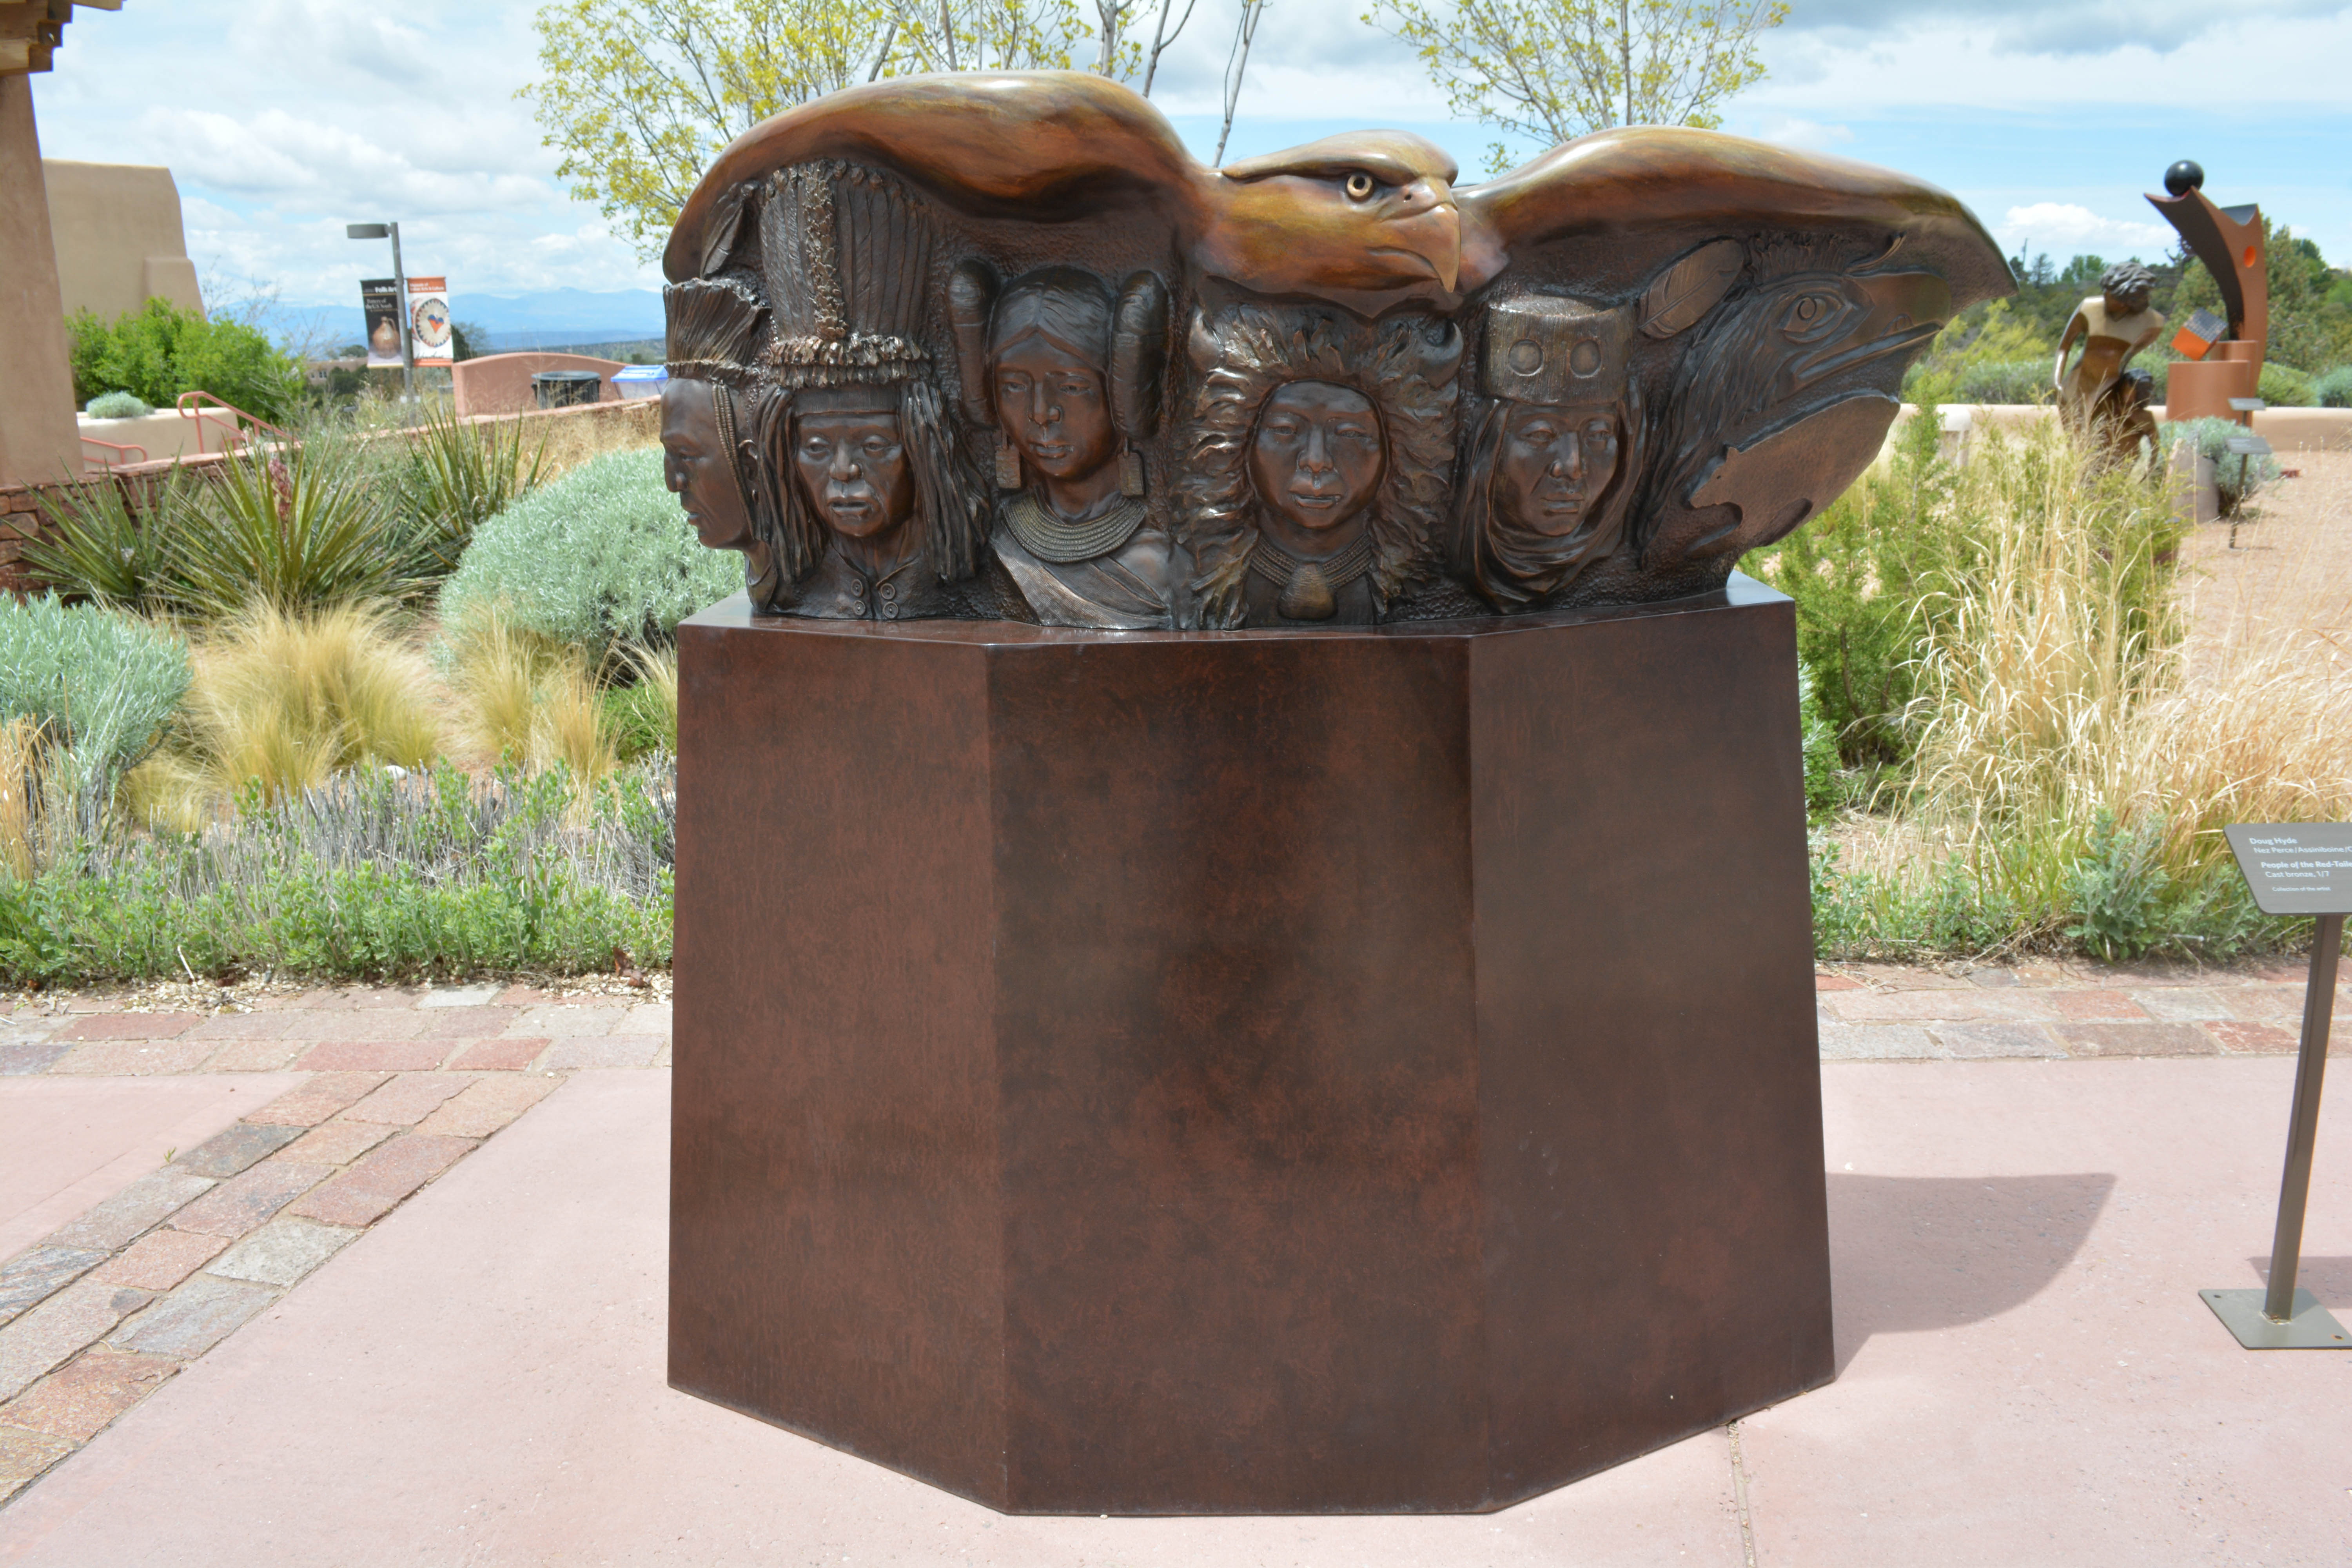
wood, monument, sculpture, memorial, art, man made object